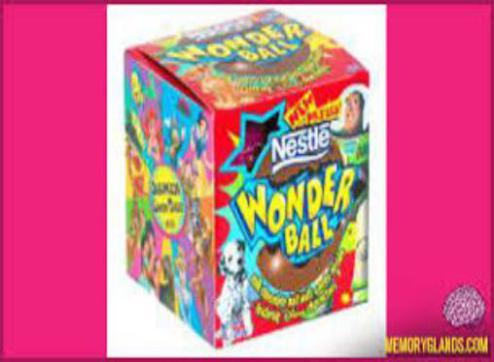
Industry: Leisure